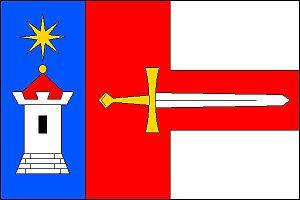
Strašín est une commune du district de Klatovy, dans la région de Plzeň, en République tchèque. Sa population s'élevait à 322 habitants en 2017.